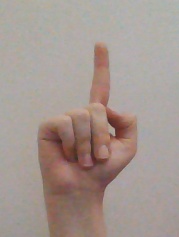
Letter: bb